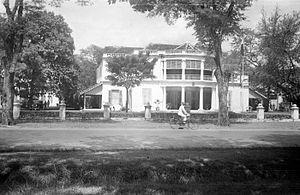
L'ambassade de France en Indonésie est la représentation diplomatique de la République française auprès de la République d'Indonésie. Elle est située à Jakarta, la capitale du pays, et son ambassadeur est, depuis 2016, Jean-Charles Berthonnet, qui est aussi le représentant de la France au Timor oriental.